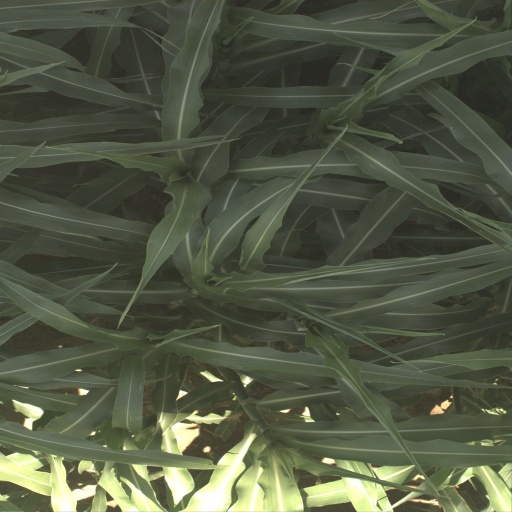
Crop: sorghum